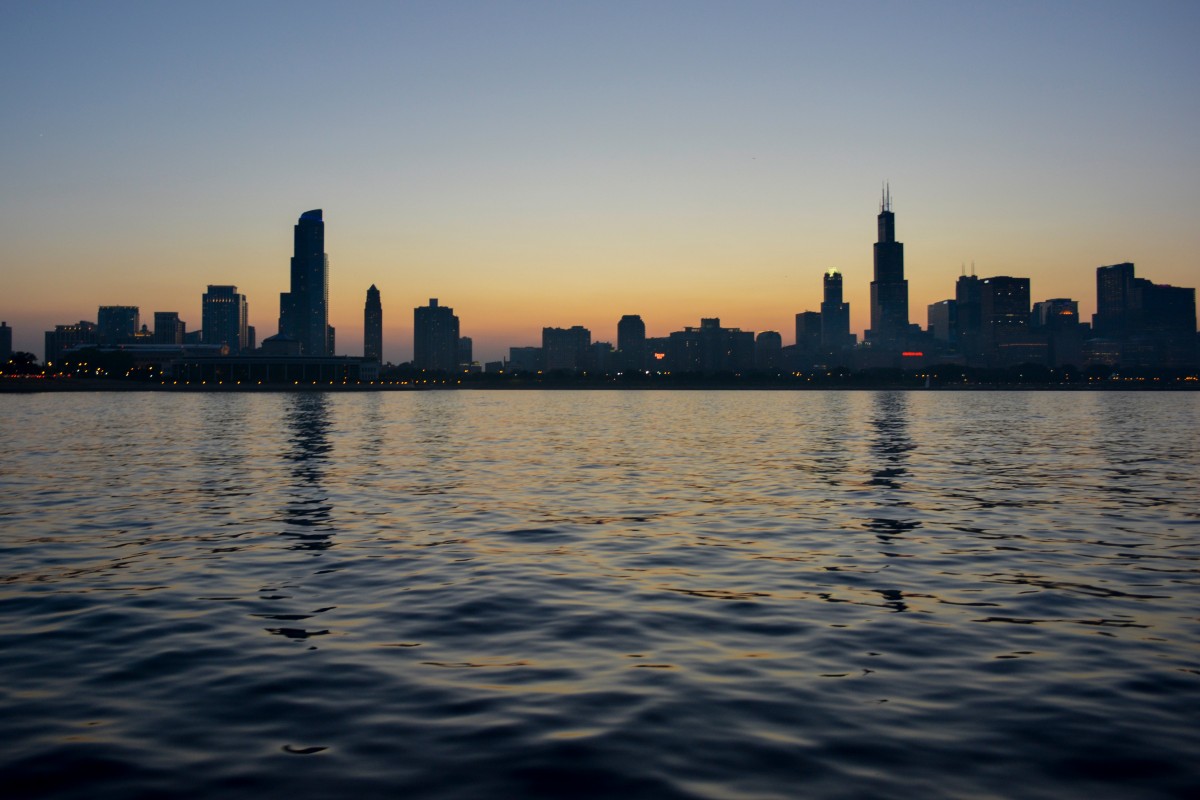
Tags: horizon, silhouette, sunrise, sunset, skyline, sunlight, morning, dawn, city, skyscraper, river, cityscape, dusk, evening, reflection, bay, chicago, geographical feature, atmospheric phenomenon